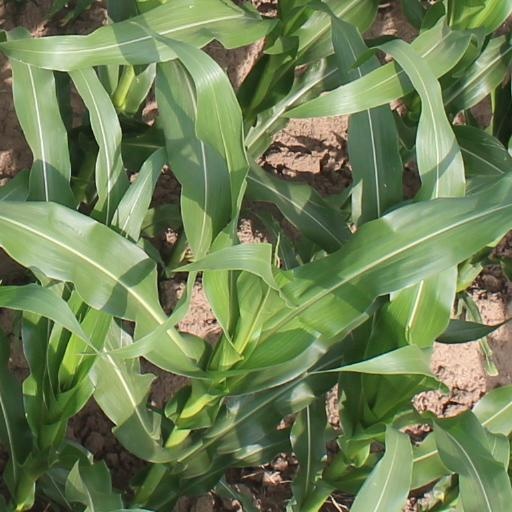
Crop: maize; corn